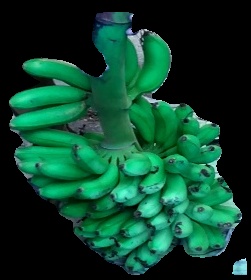
Variety: rasbale
Grade: grade1